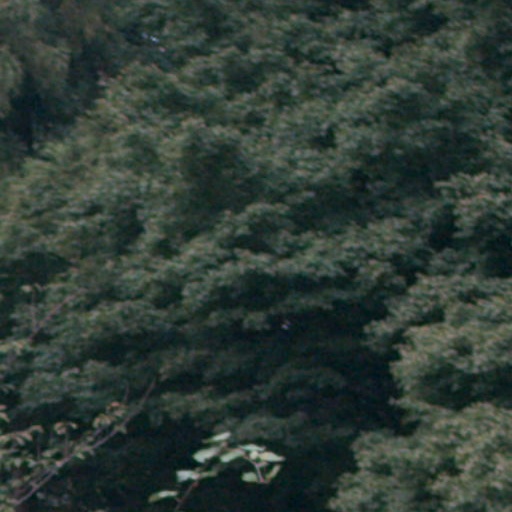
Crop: cassava